The Boys Who Cried Wolf

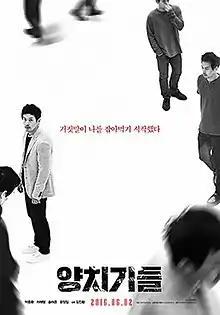

The Boys Who Cried Wolf, also known as The Shepherd, is a 2015 South Korean crime thriller drama film. Written and directed by Kim Jin-hwang in his first feature-length for his Korean Academy of Film Arts (KAFA)'s final year undergraduate film project, it depicts how a former stage actor becomes involved in a murder case.